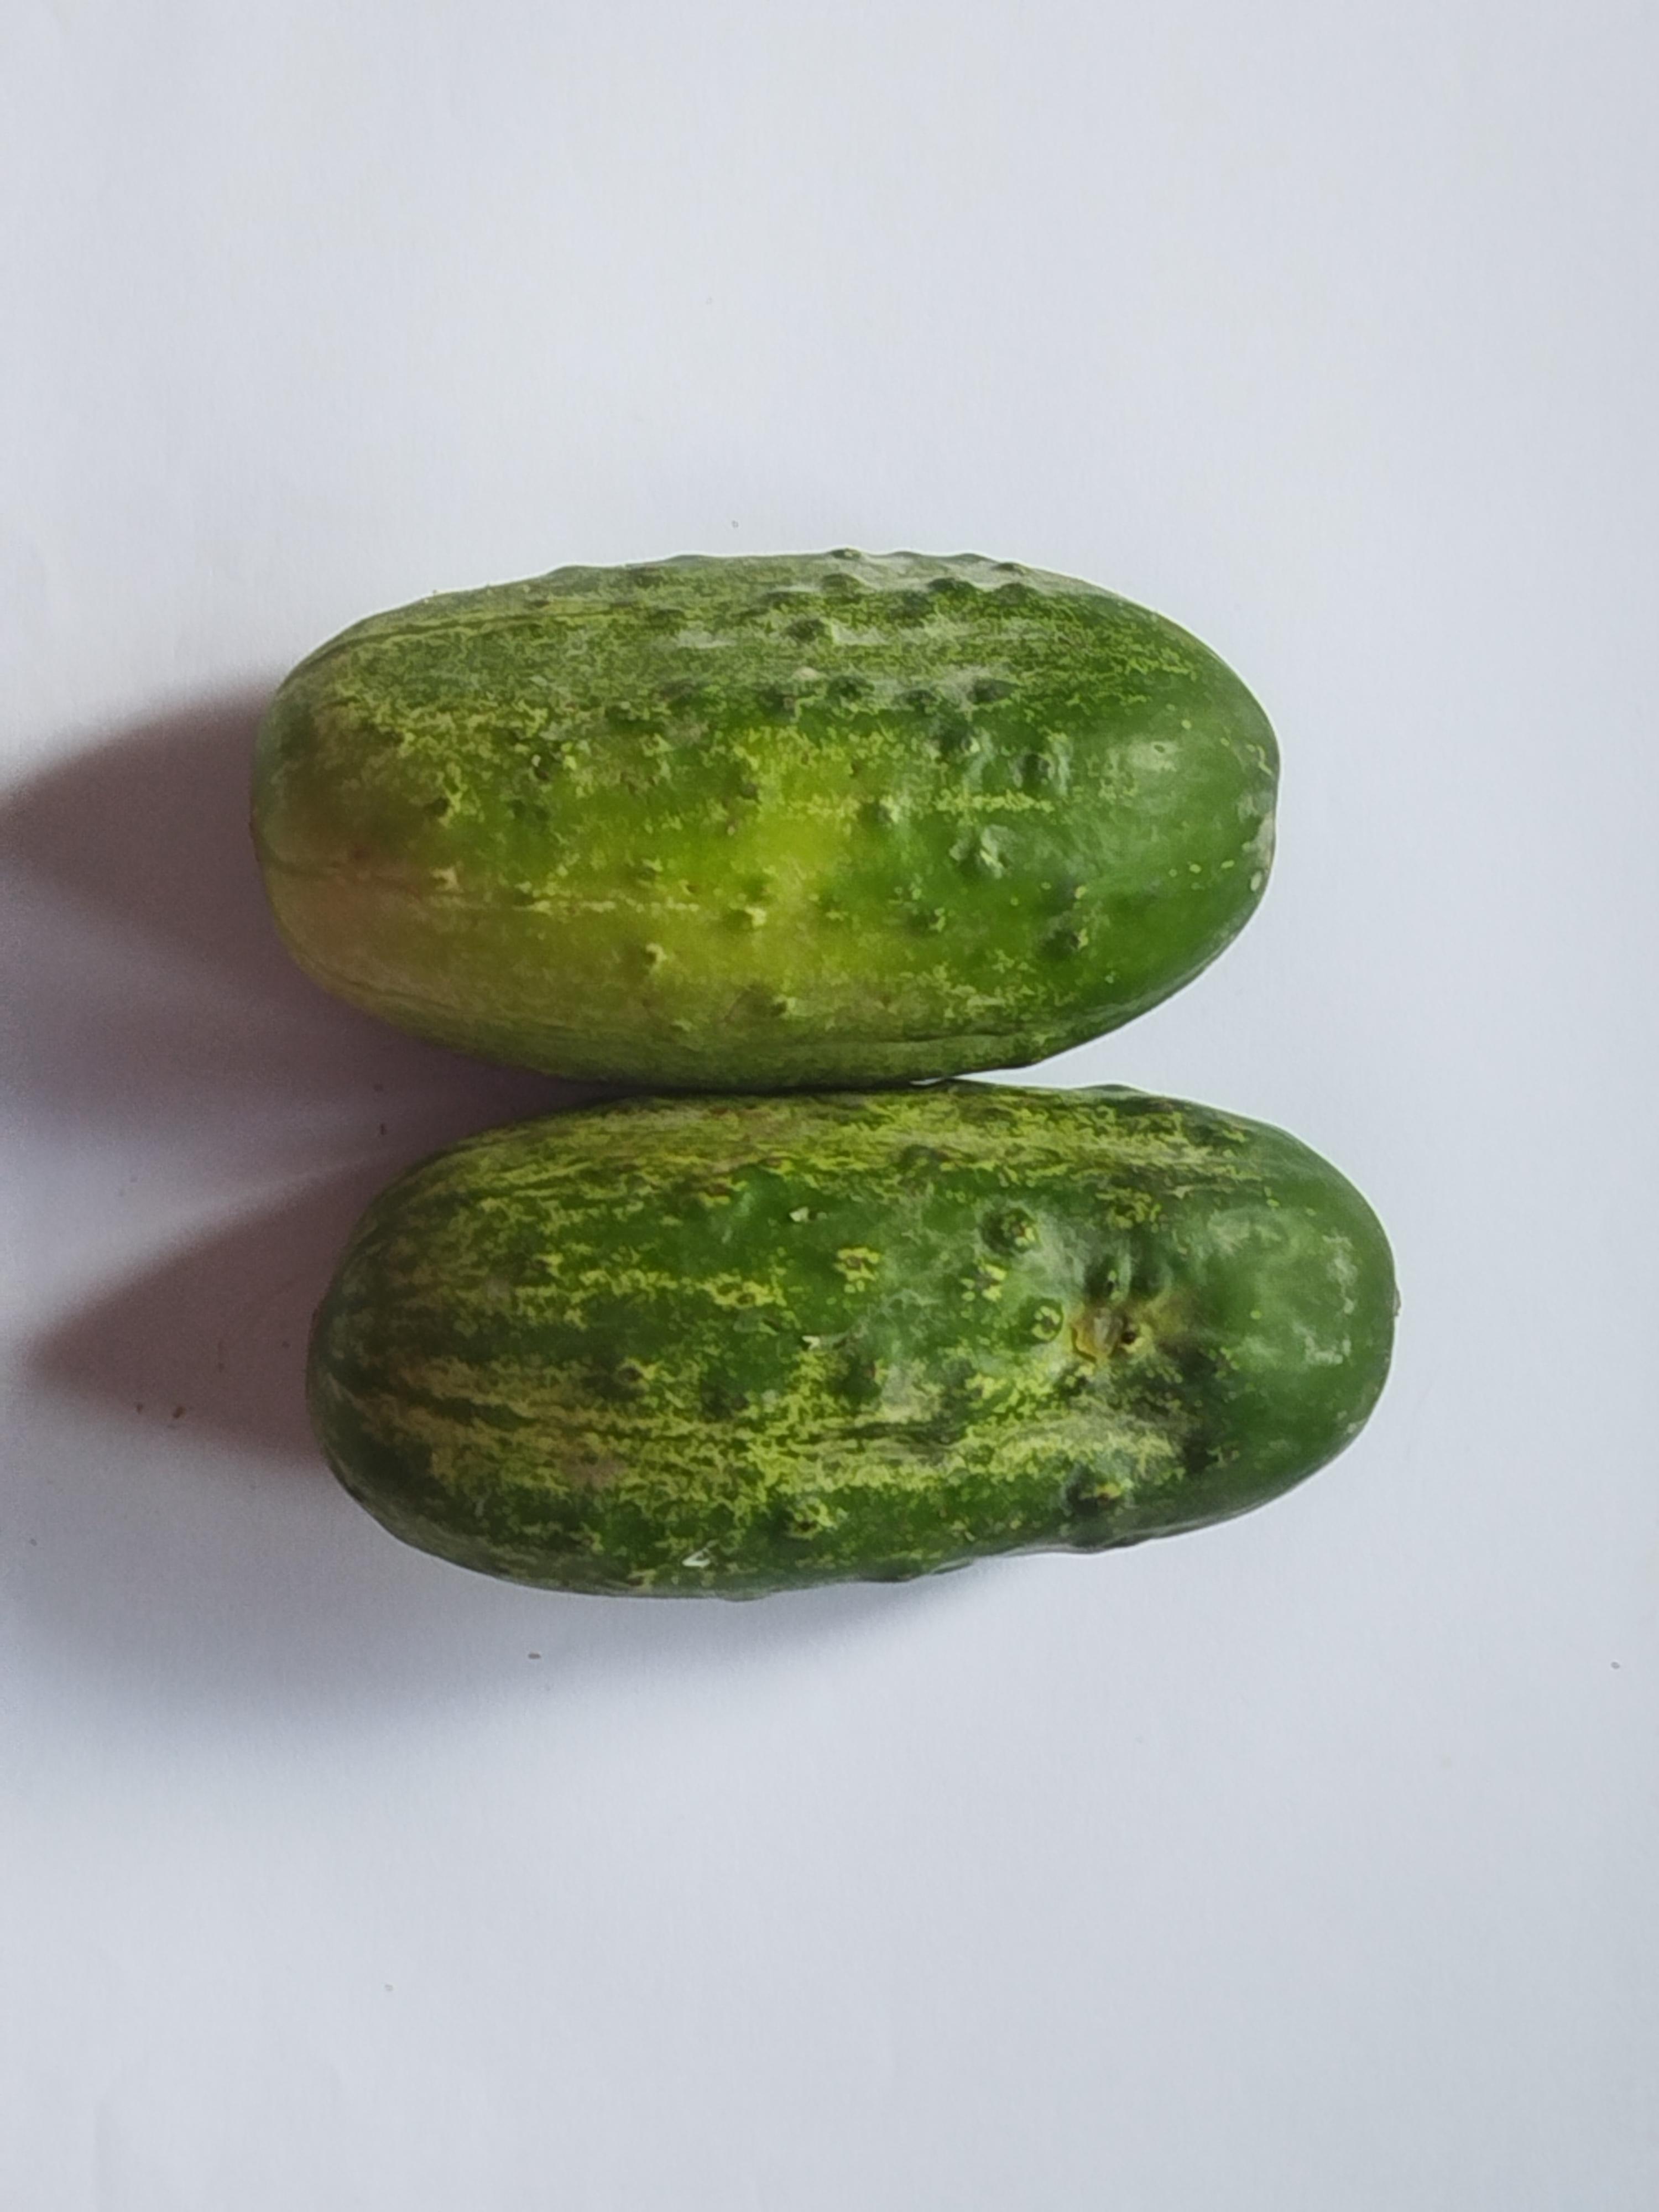
Label: Cucumber